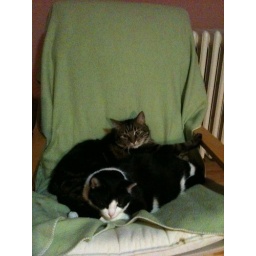
30 lbs of cats in a chair